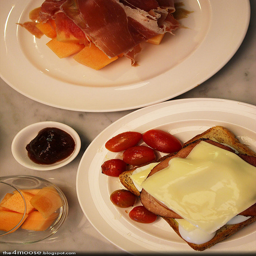
Two white plates topped with french toast and fruit.
two plates on a table with eggs, toast, fruit and veggies
two plates with food and one has a sandwich and some tomatoes
Two plates of food and a small bowl of fruit.
Two white plates with bread, fruit and a bowl of jam.